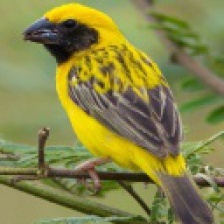
Species: GOLDEN PIPIT
Scientific name: TMETOTHYLACUS TENELLUS